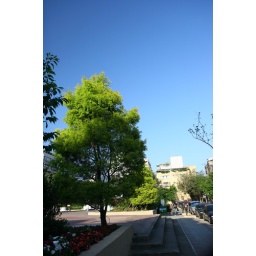
in front of the door of my house